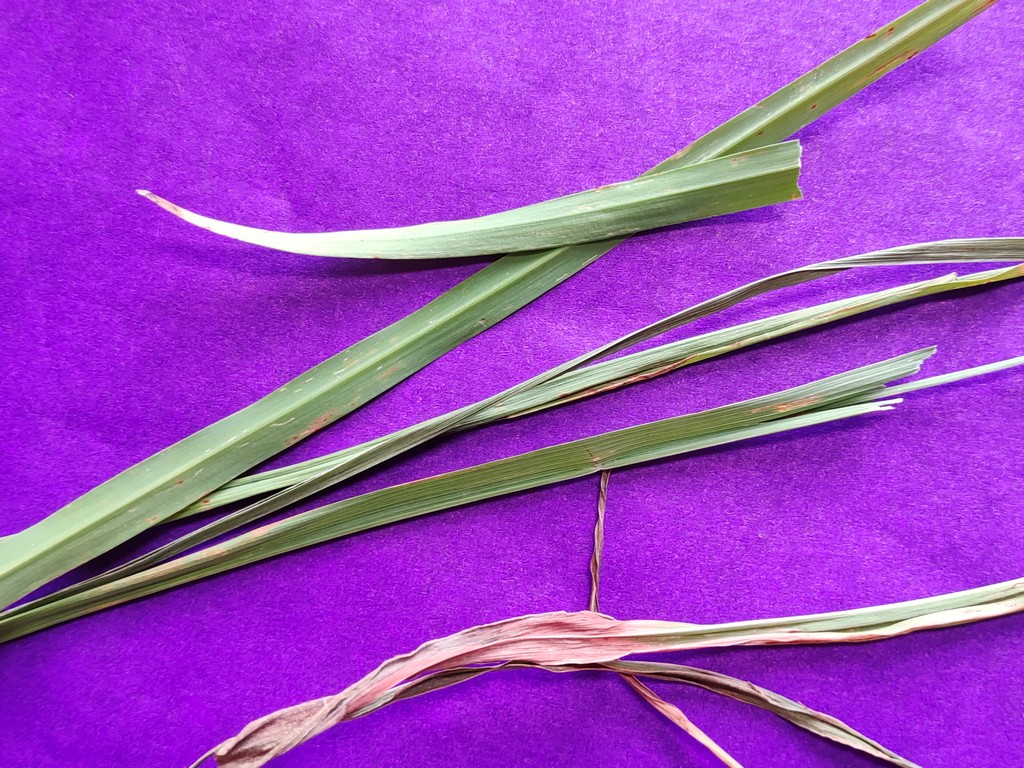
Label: Unhealthy